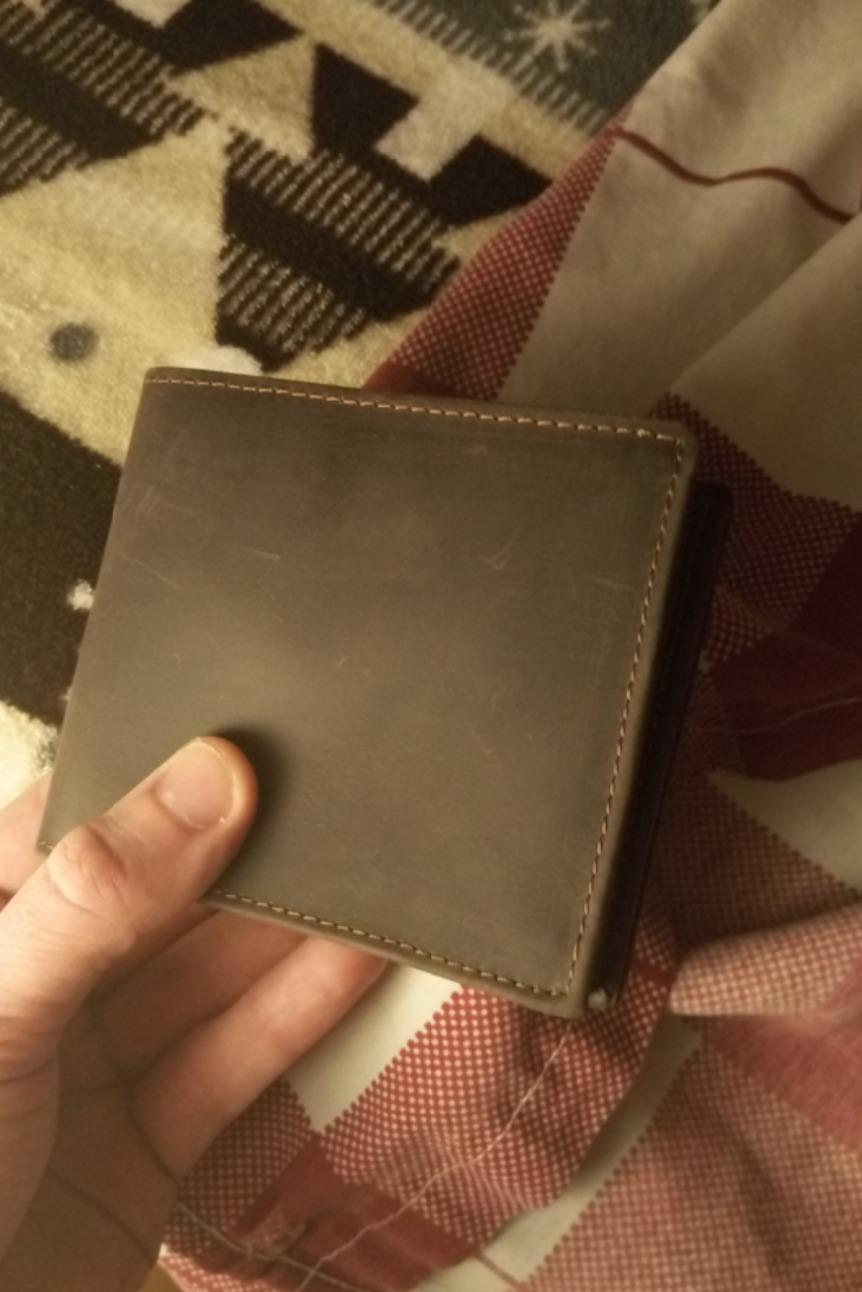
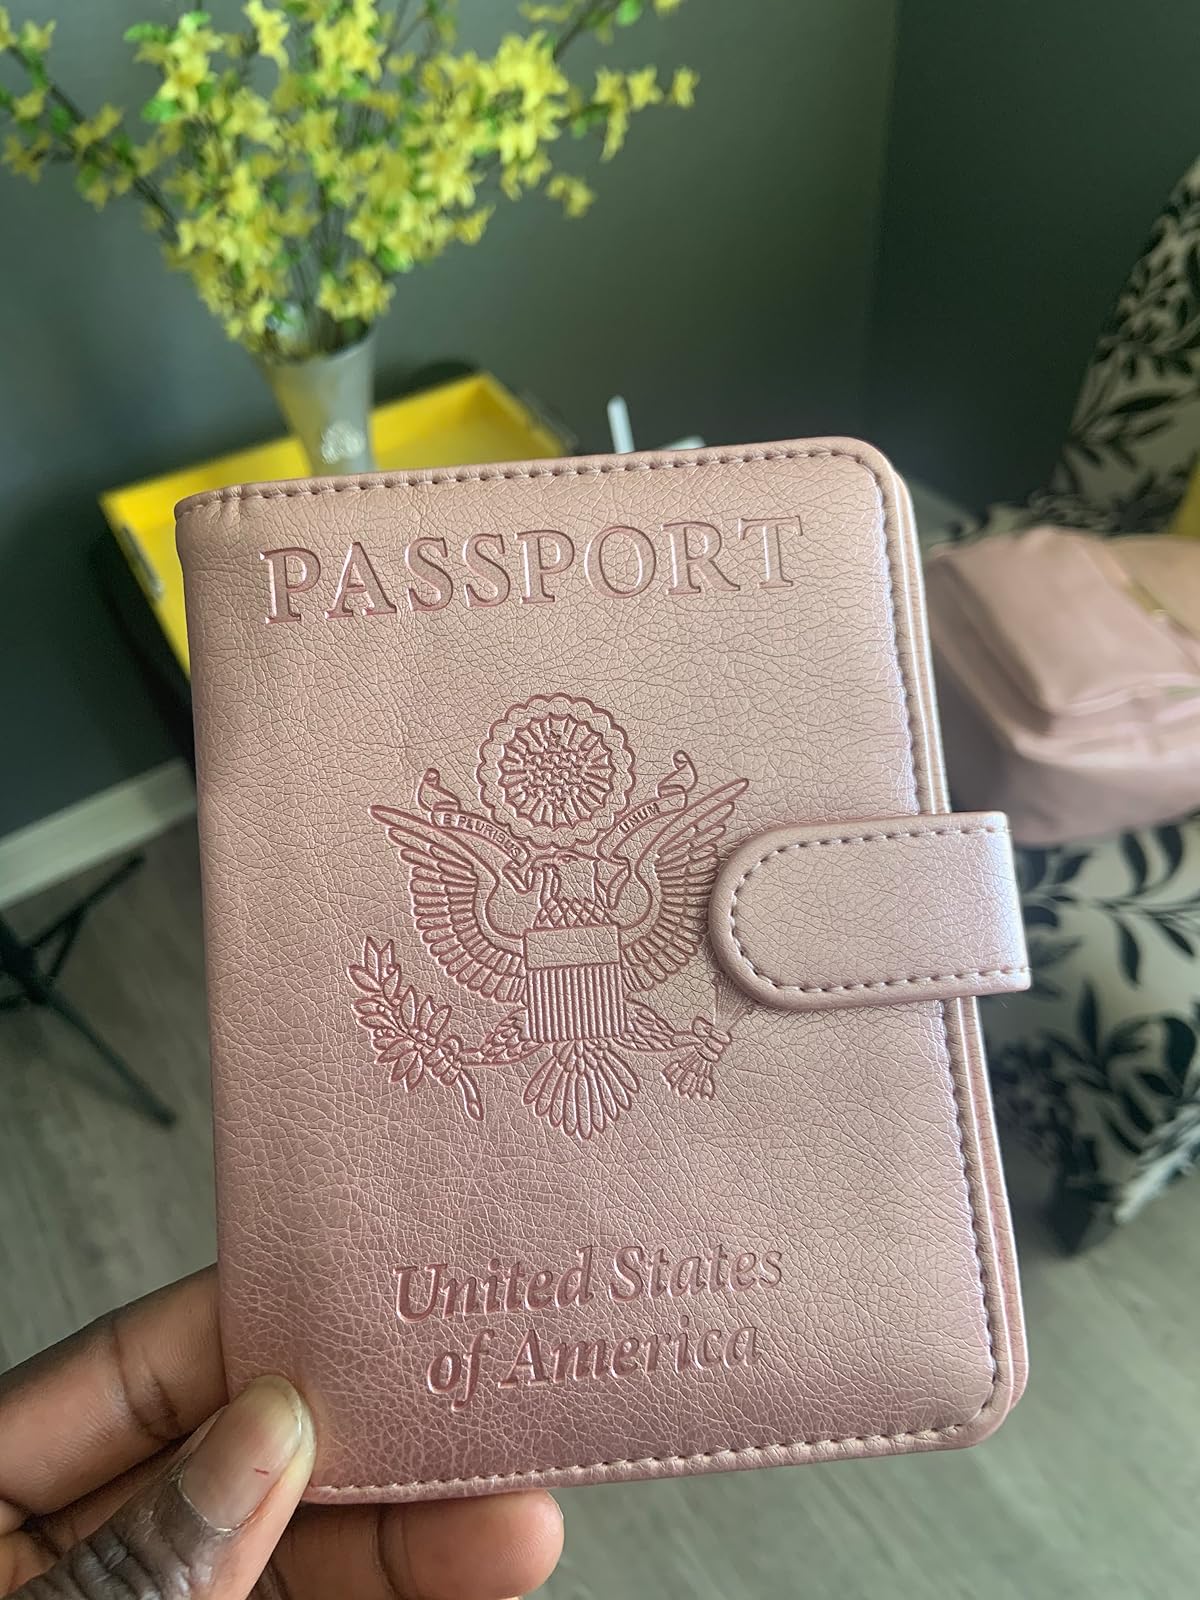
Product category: accessories_wallet
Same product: no